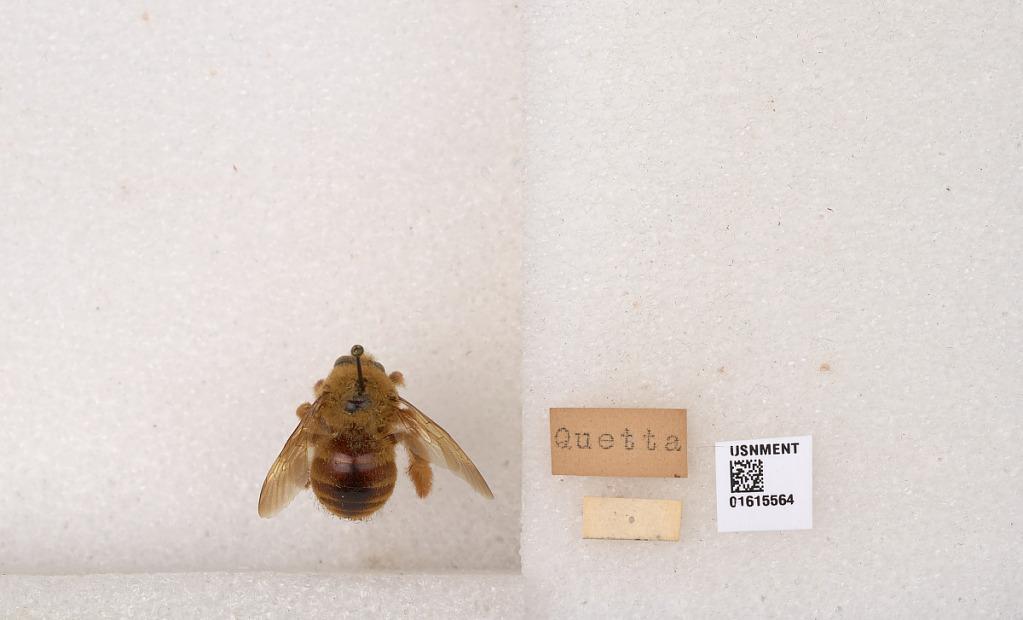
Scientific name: Xylocopa (Proxylocopa) rufa Friese
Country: Pakistan
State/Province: Balochistan
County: Quetta
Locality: Quetta